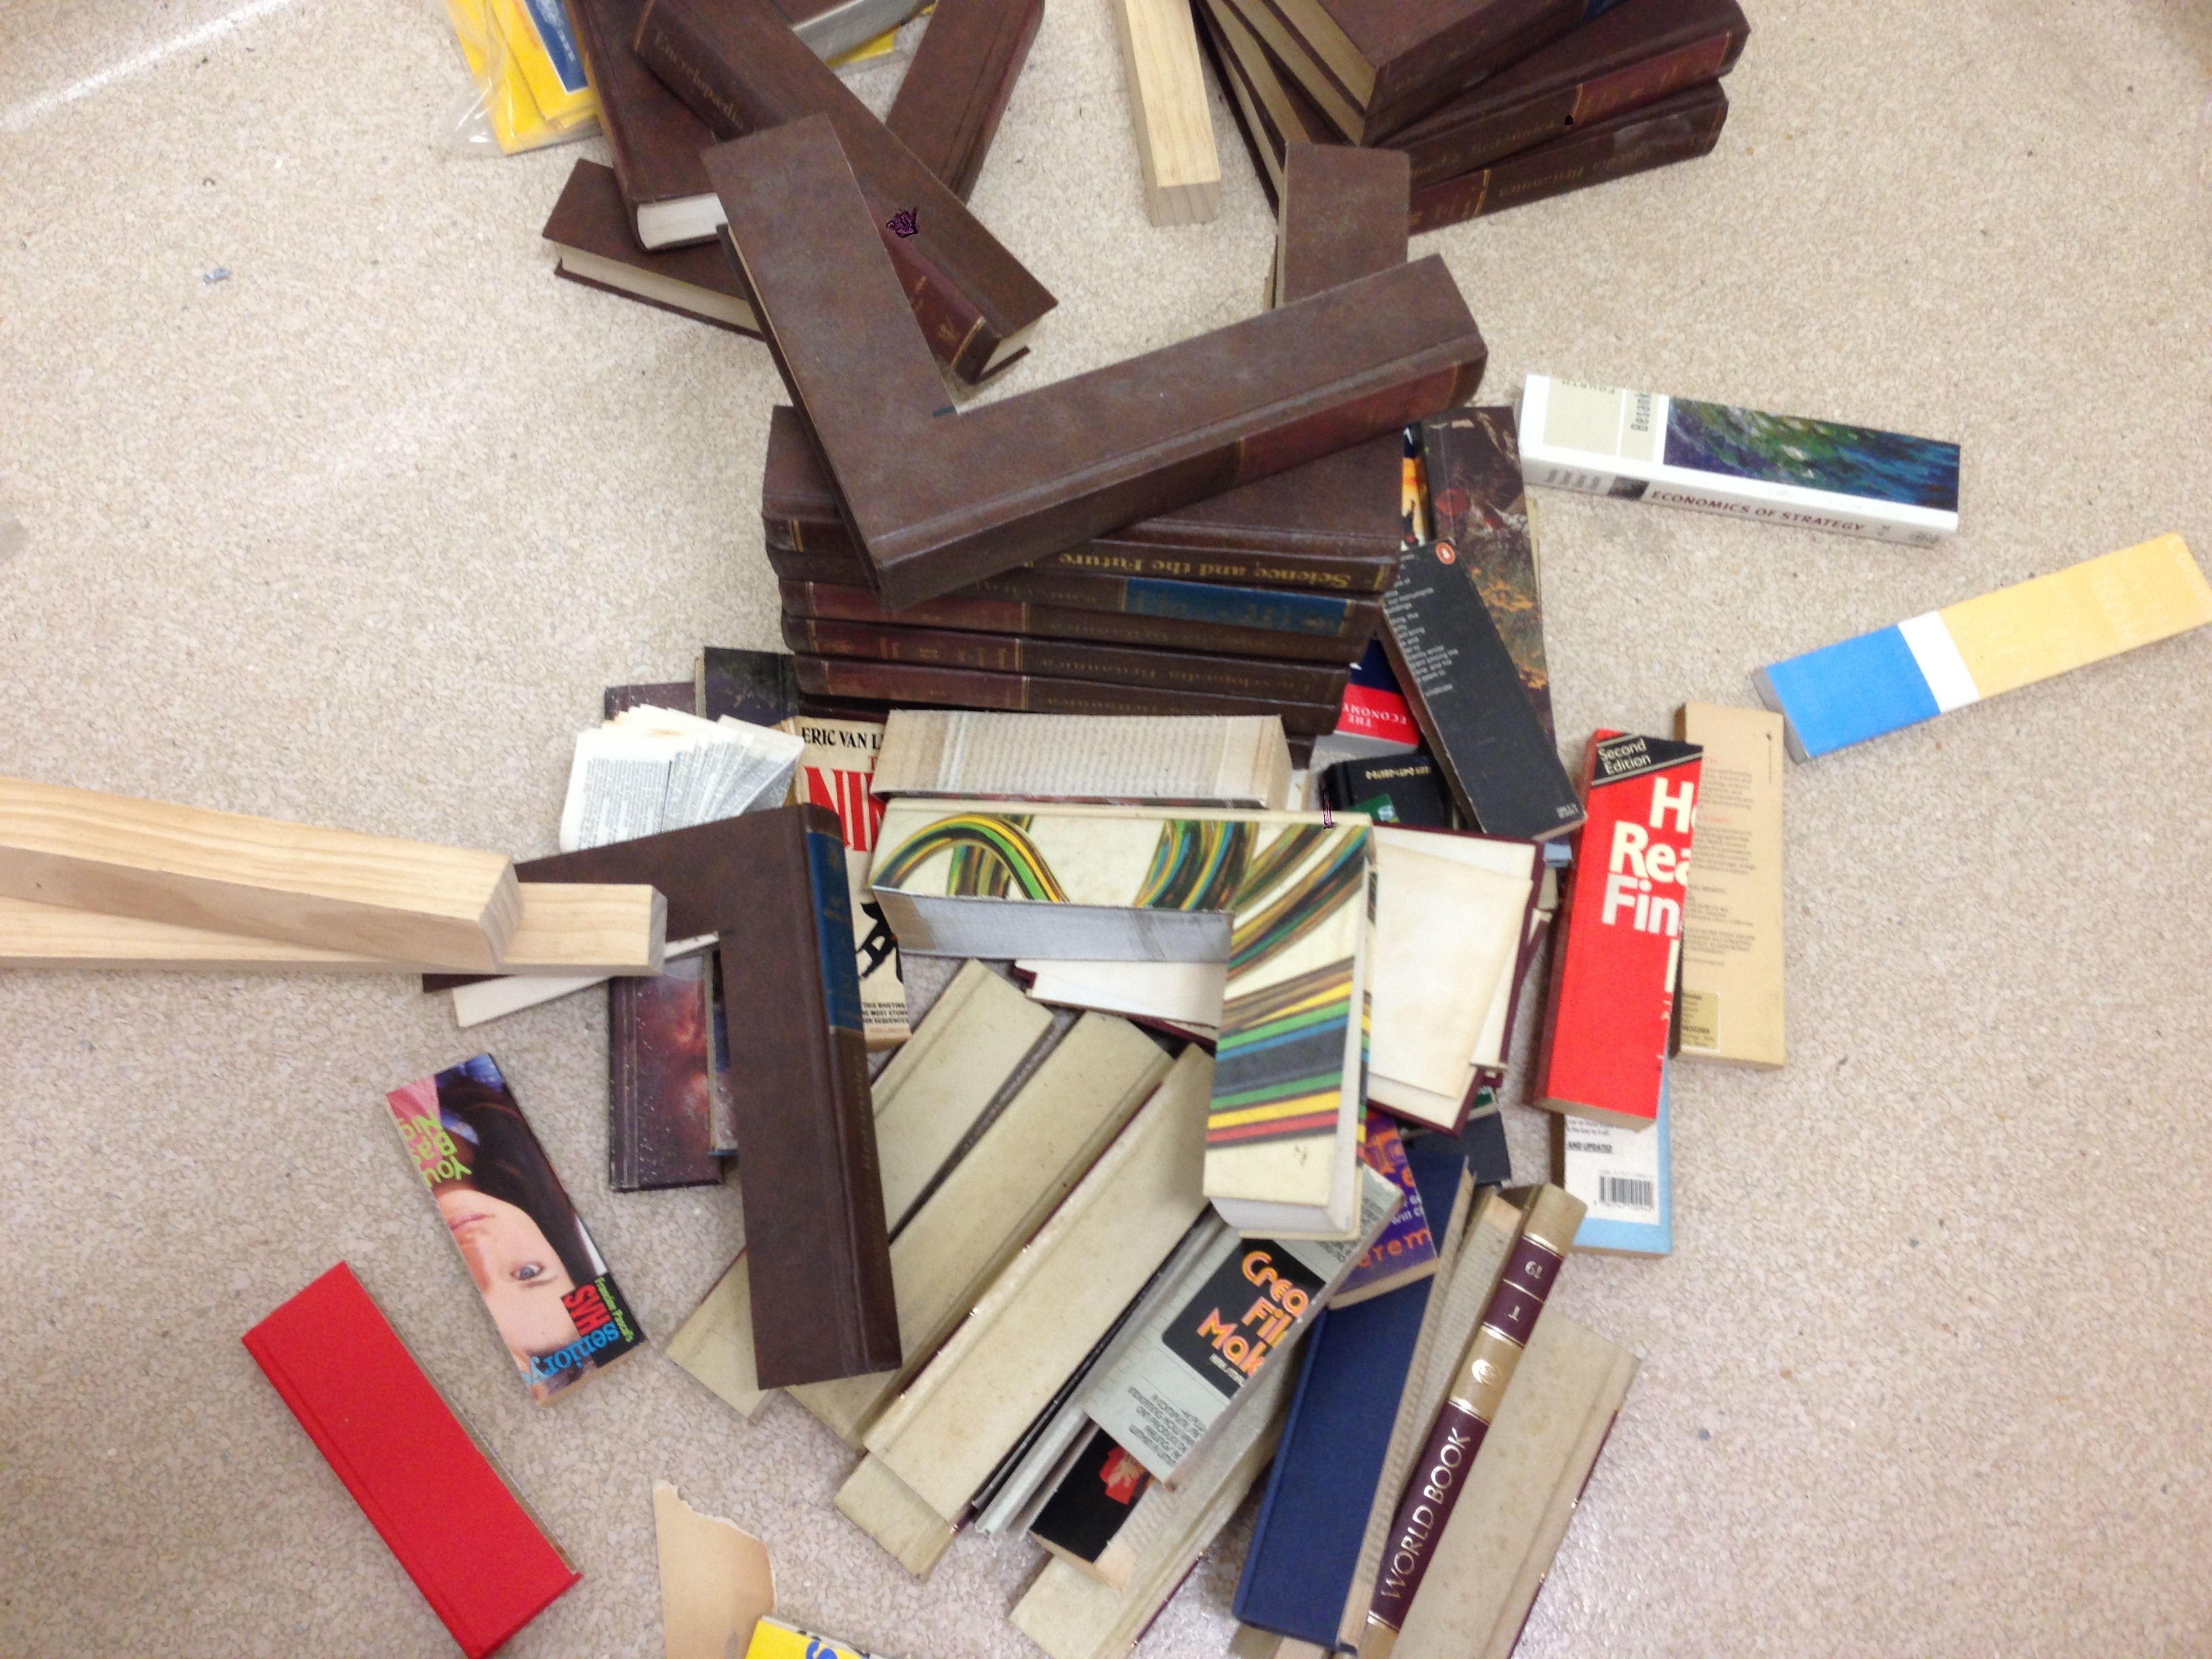
wood, product, art